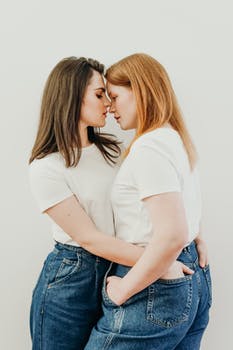
Label: No Watermark